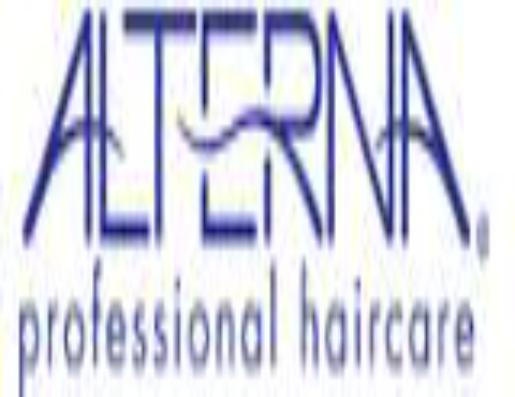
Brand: Alterna Haircare
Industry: Necessities